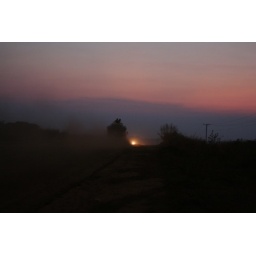
Getting around on the roads of Ratanakiri province is tough. One coughs up red soil even two days later.